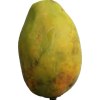
Label: papaya